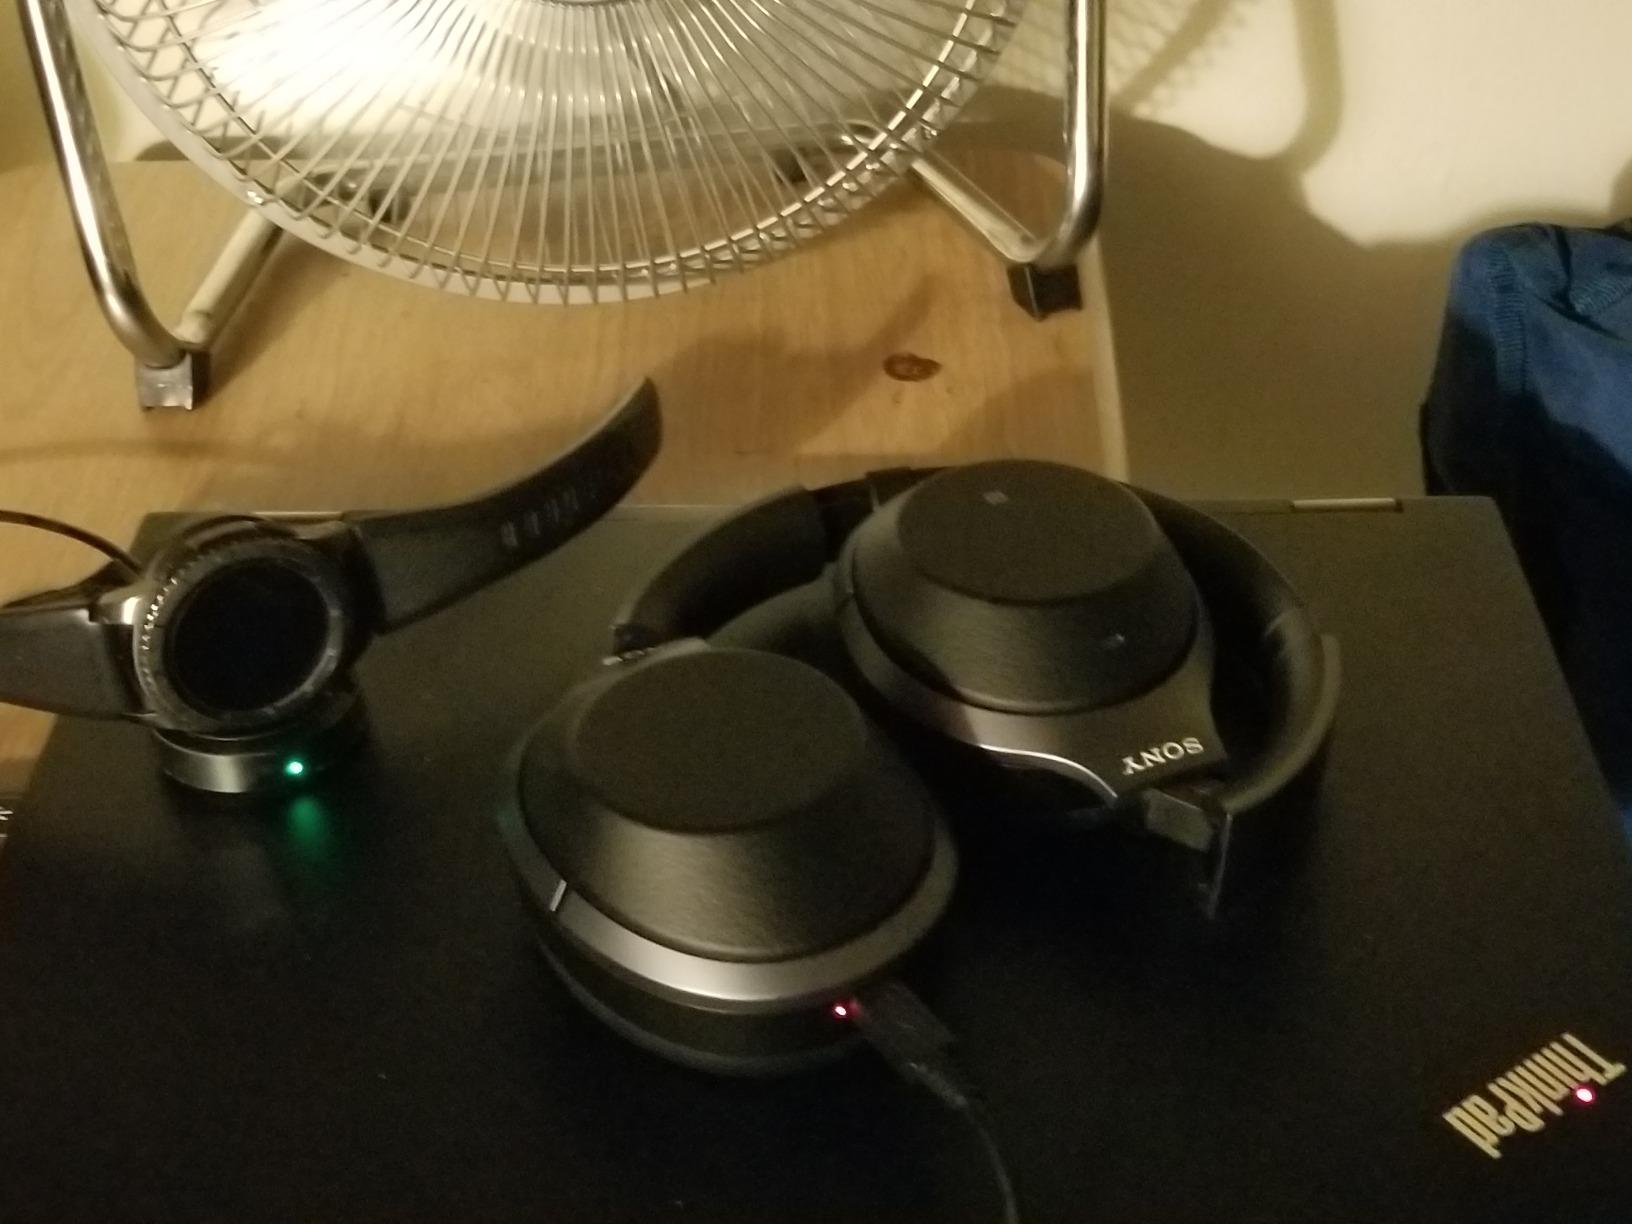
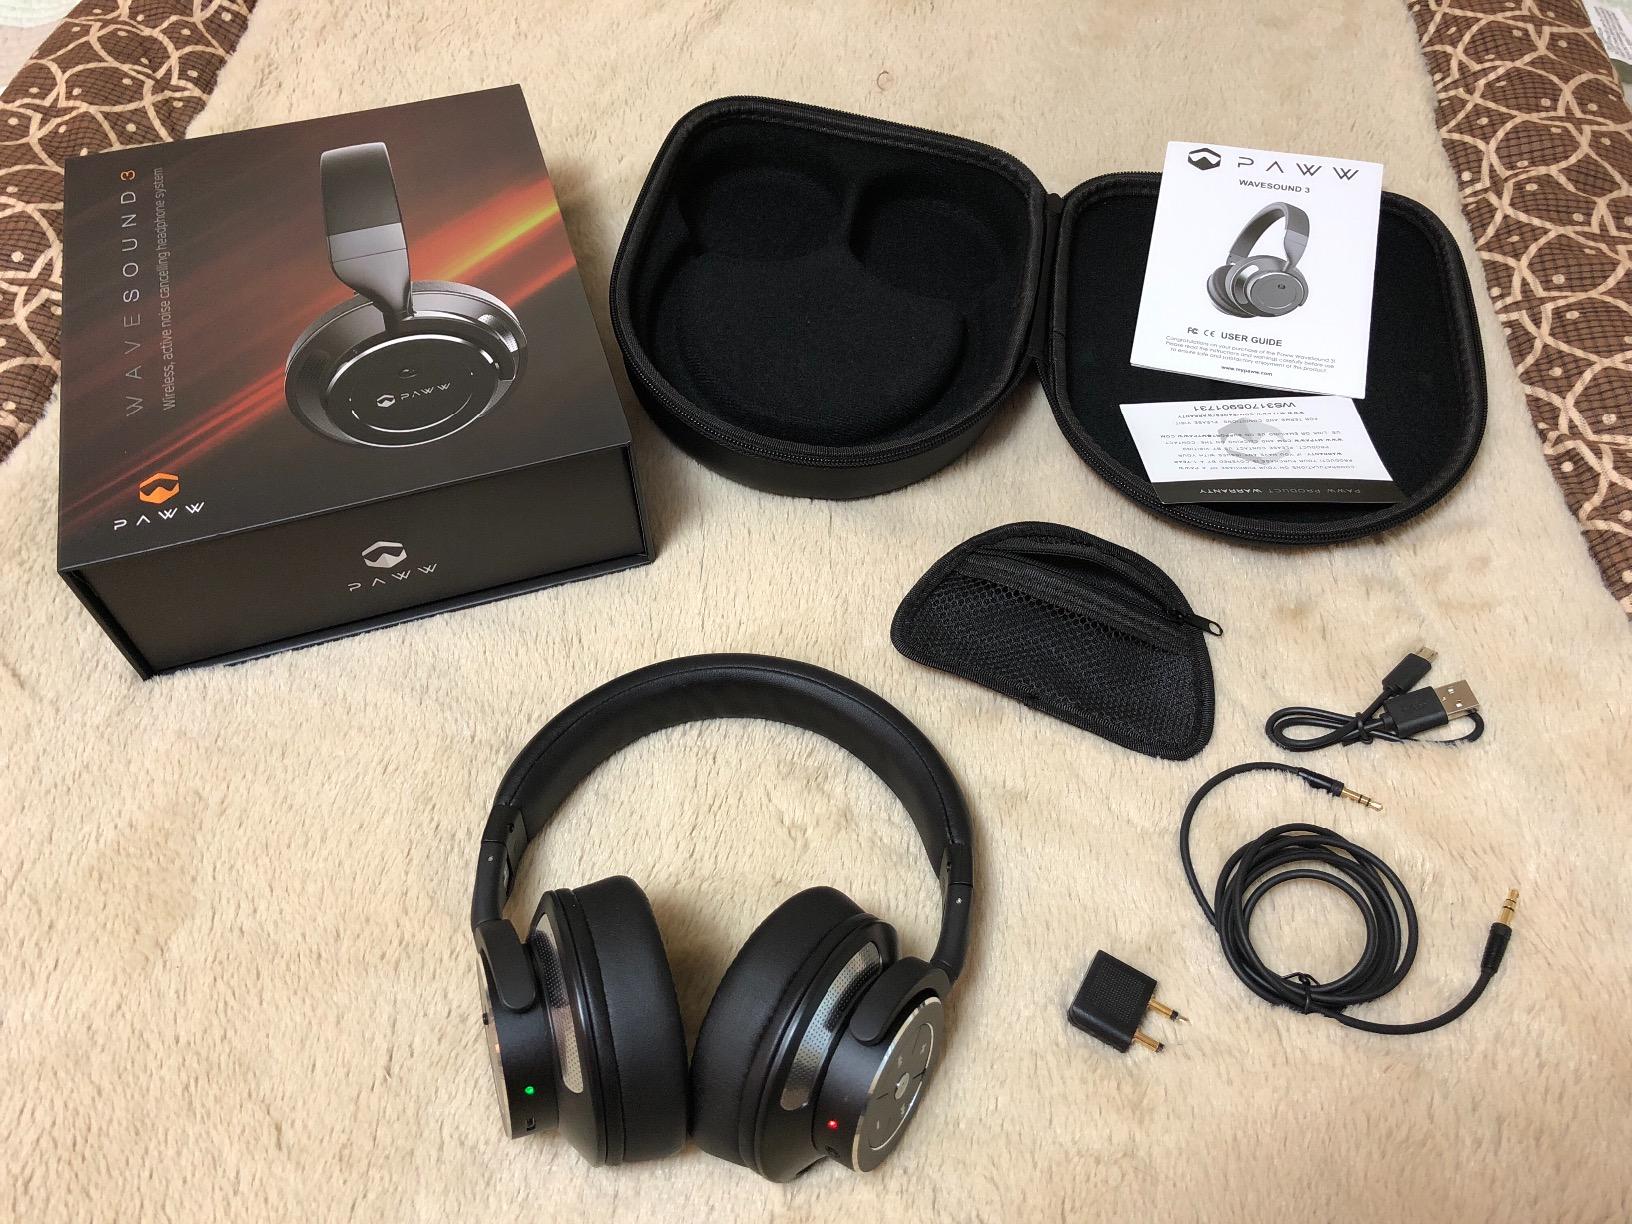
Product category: headphones
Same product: no